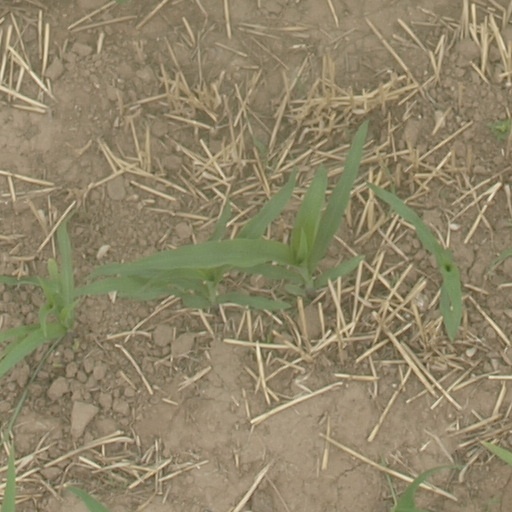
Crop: maize; corn